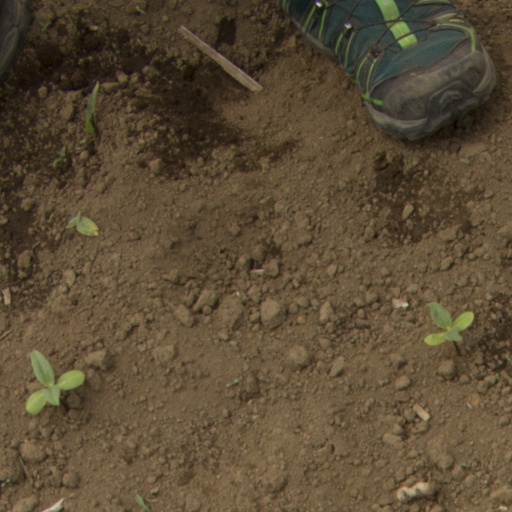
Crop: Jerusalem artichoke